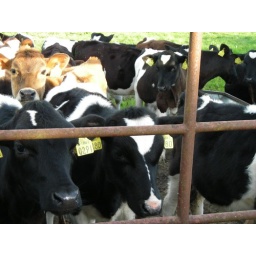
Brown cow in the middle of black & white cows